HMS Pluto

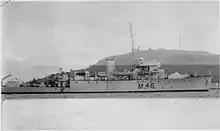
HMS "Pluto"

Six ships of the Royal Navy have borne the name HMS "Pluto", after Pluto, a God of Roman mythology: